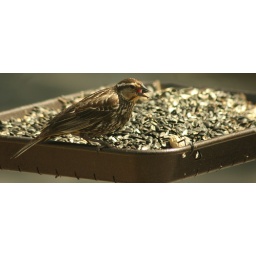
black bird singing in the dead of night